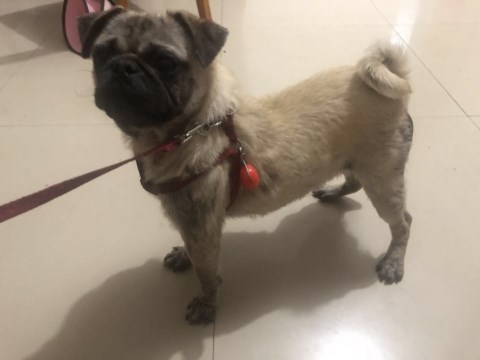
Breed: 798-n000130-pug